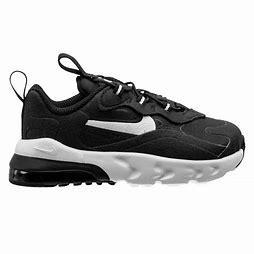
Brand: Nike
Model: Air Max 270 Rt